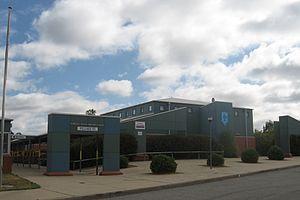
Isabella Plains est un quartier de l'arrondissement de Tuggeranong à Canberra, la capitale de l'Australie. Il compte 4 315 habitants en 2011.